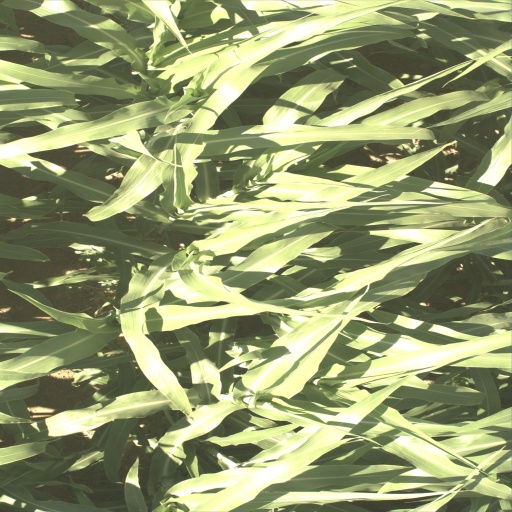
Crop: sorghum